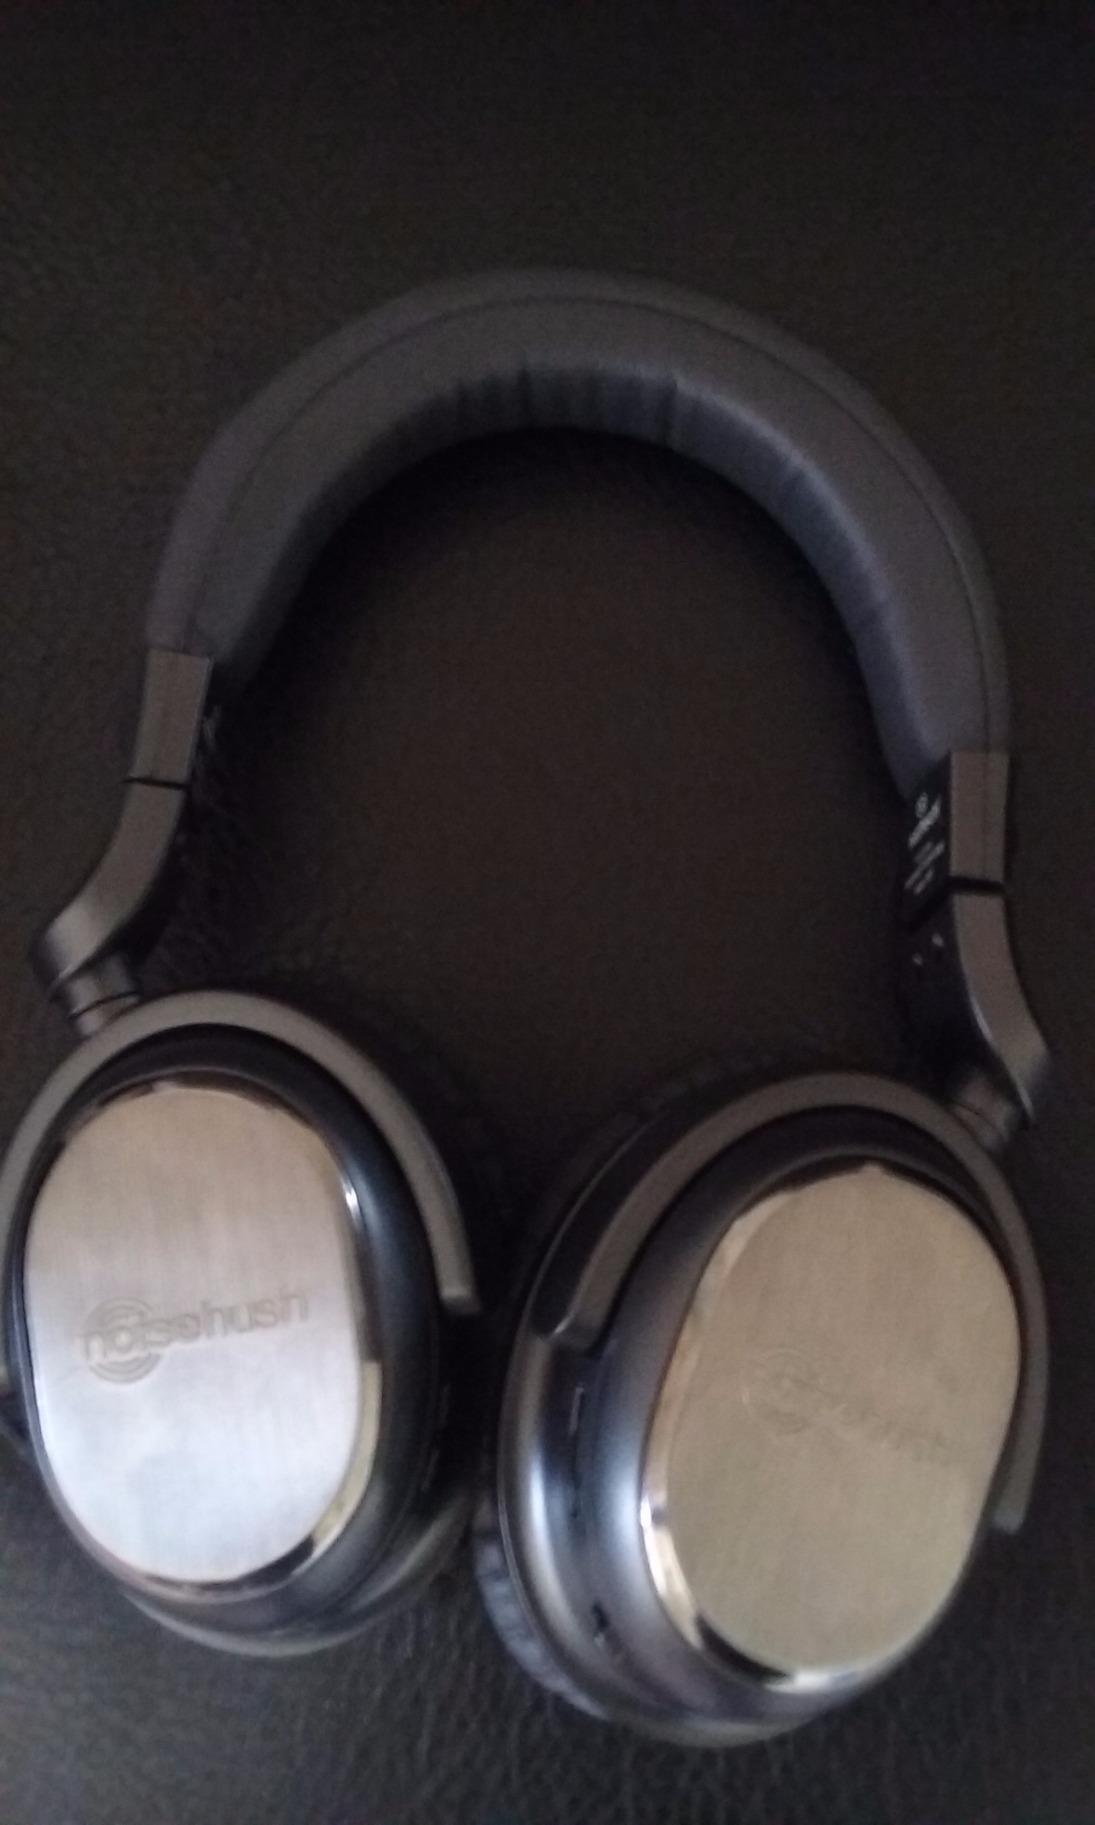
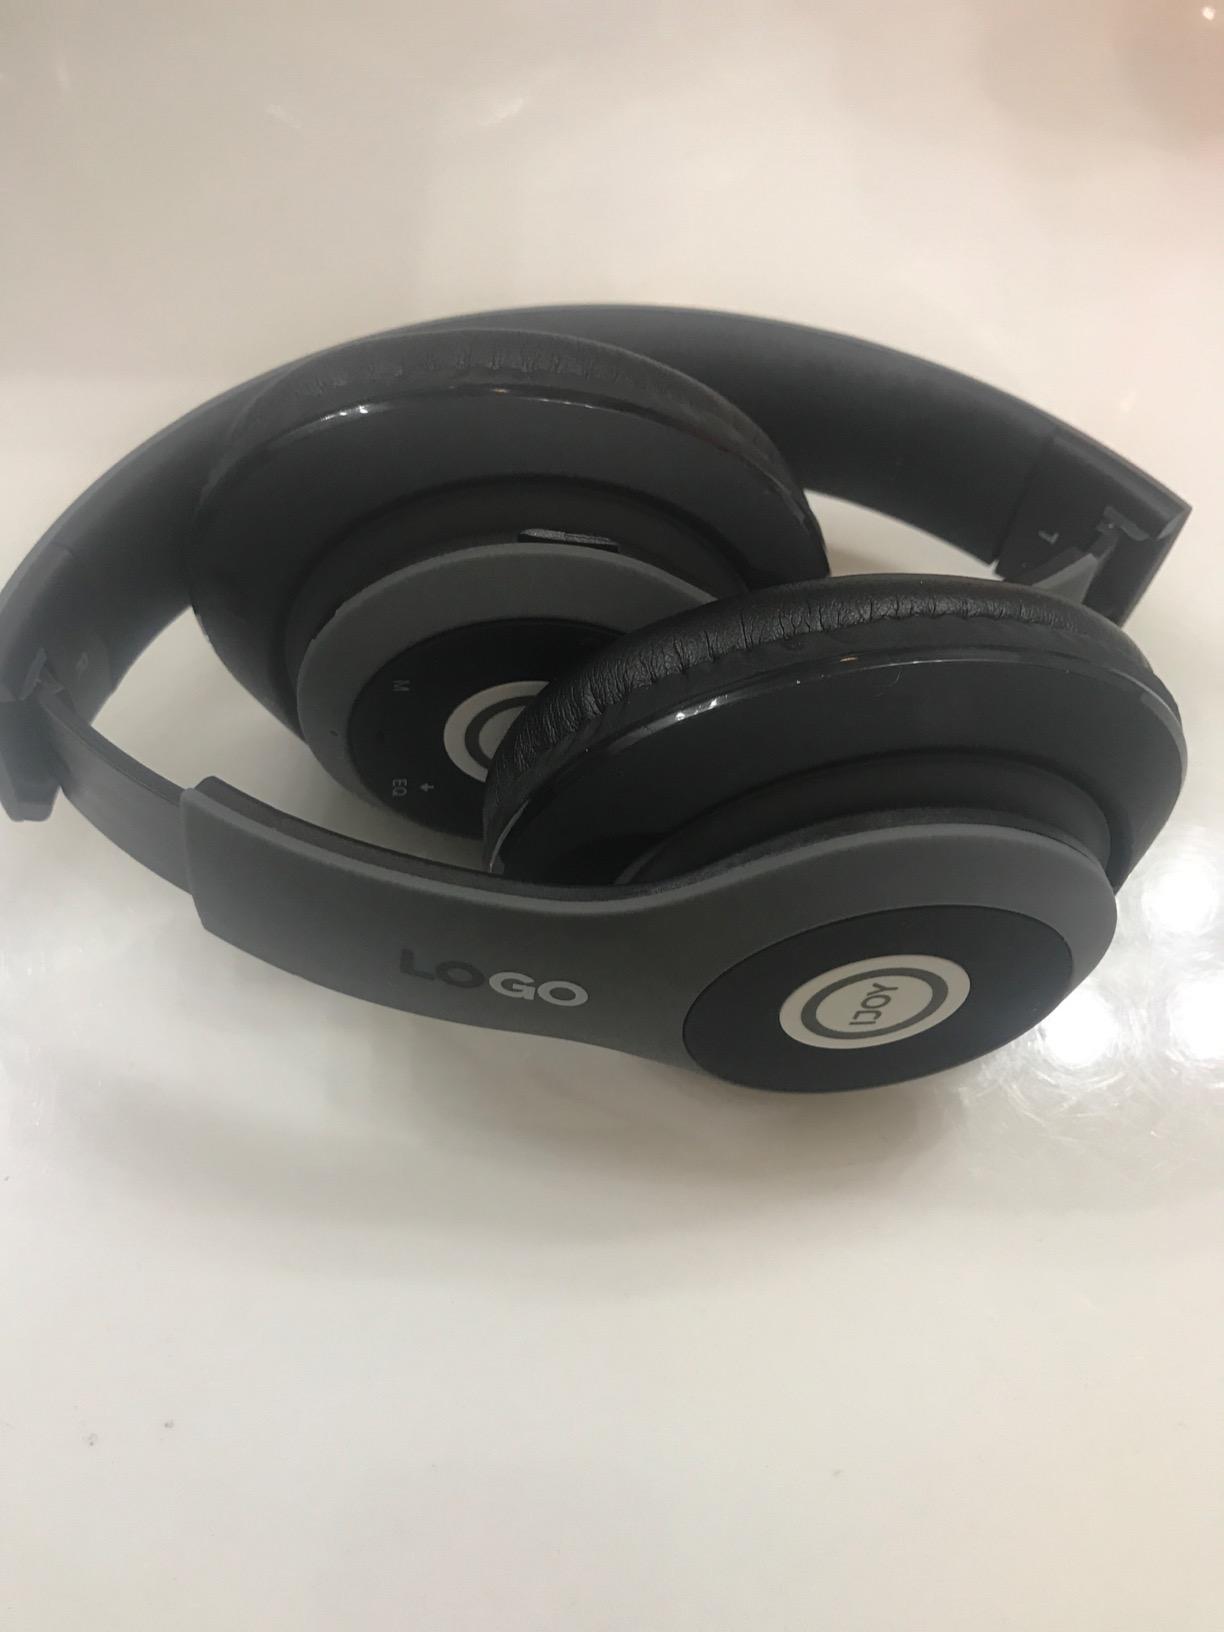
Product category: headphones
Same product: no